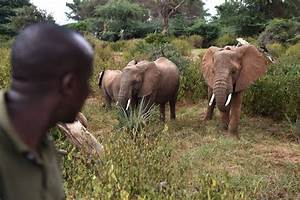
Label: elephant